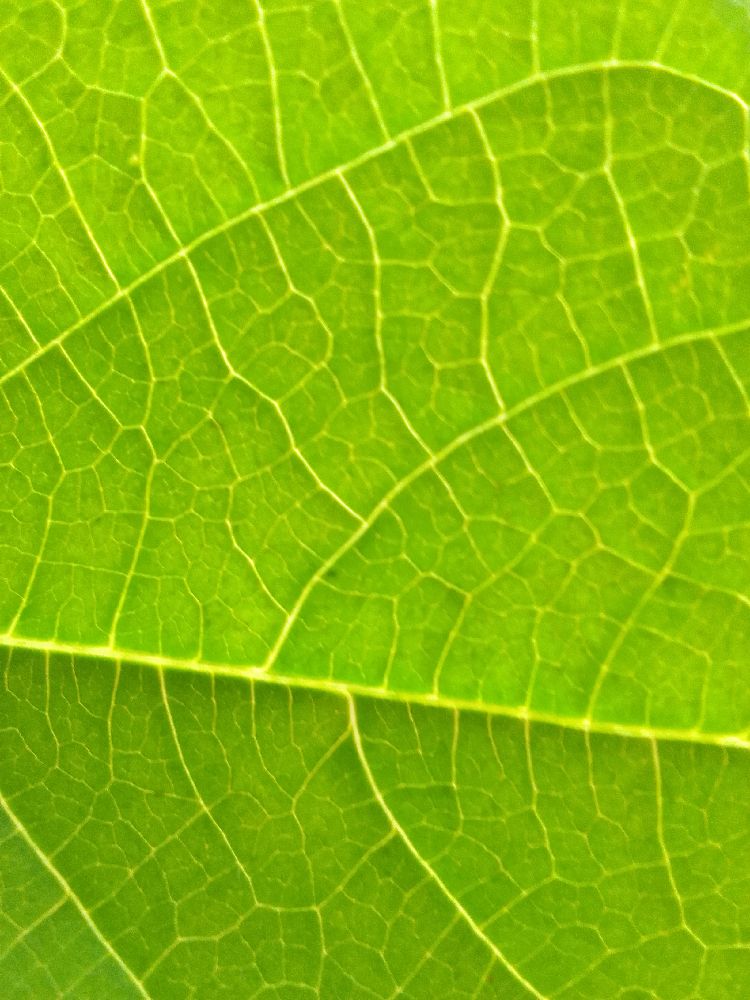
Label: healthy